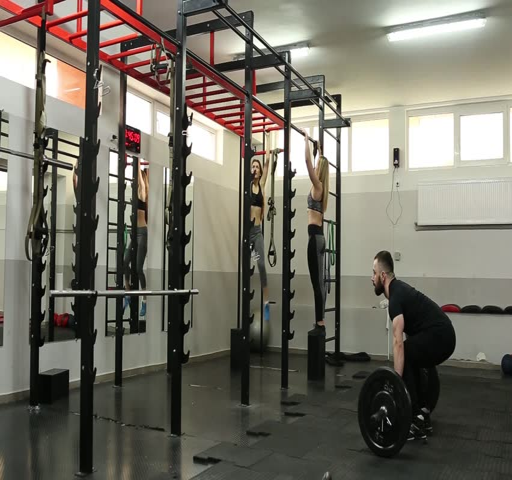
people doing exercises in the gym .